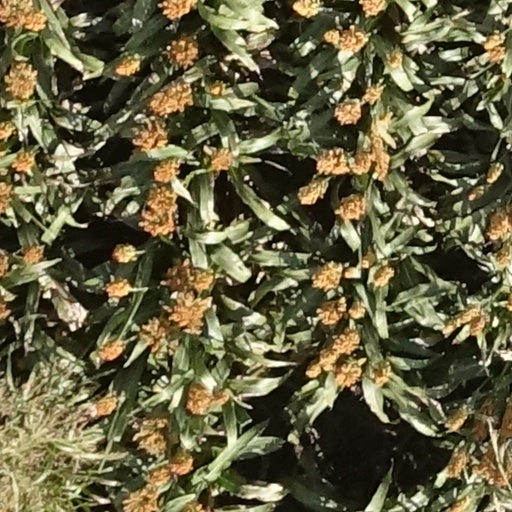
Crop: sorghum